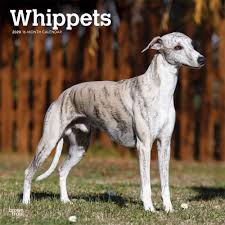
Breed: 234-n000065-whippet